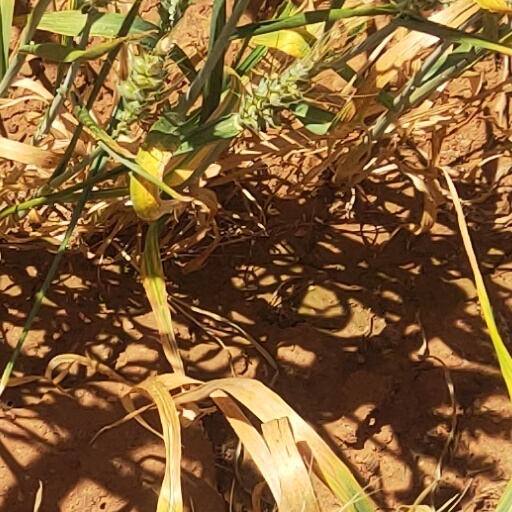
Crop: wheat